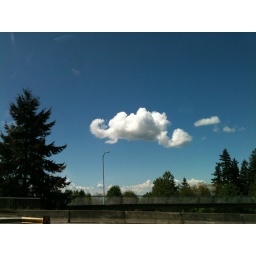
2010.05.08. driving home from the gym I saw a dinosaur swimming in the ocean. :)